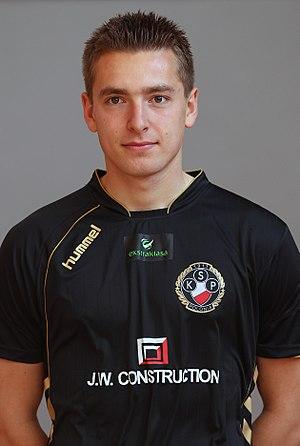
Artur Sobiech, né le 12 juin 1990 à Ruda Śląska, est un footballeur professionnel polonais. Il occupe actuellement le poste d'attaquant au Lechia Gdańsk.